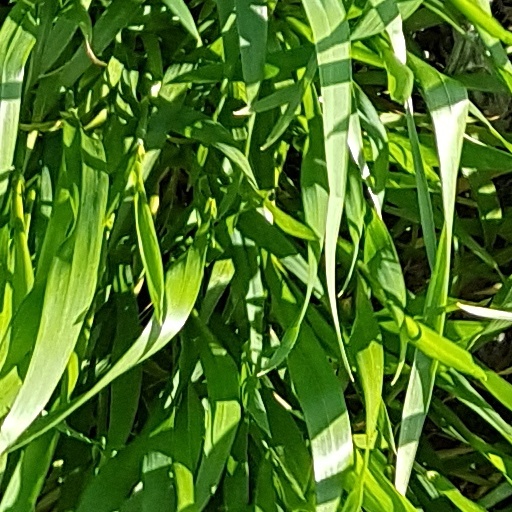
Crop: wheat